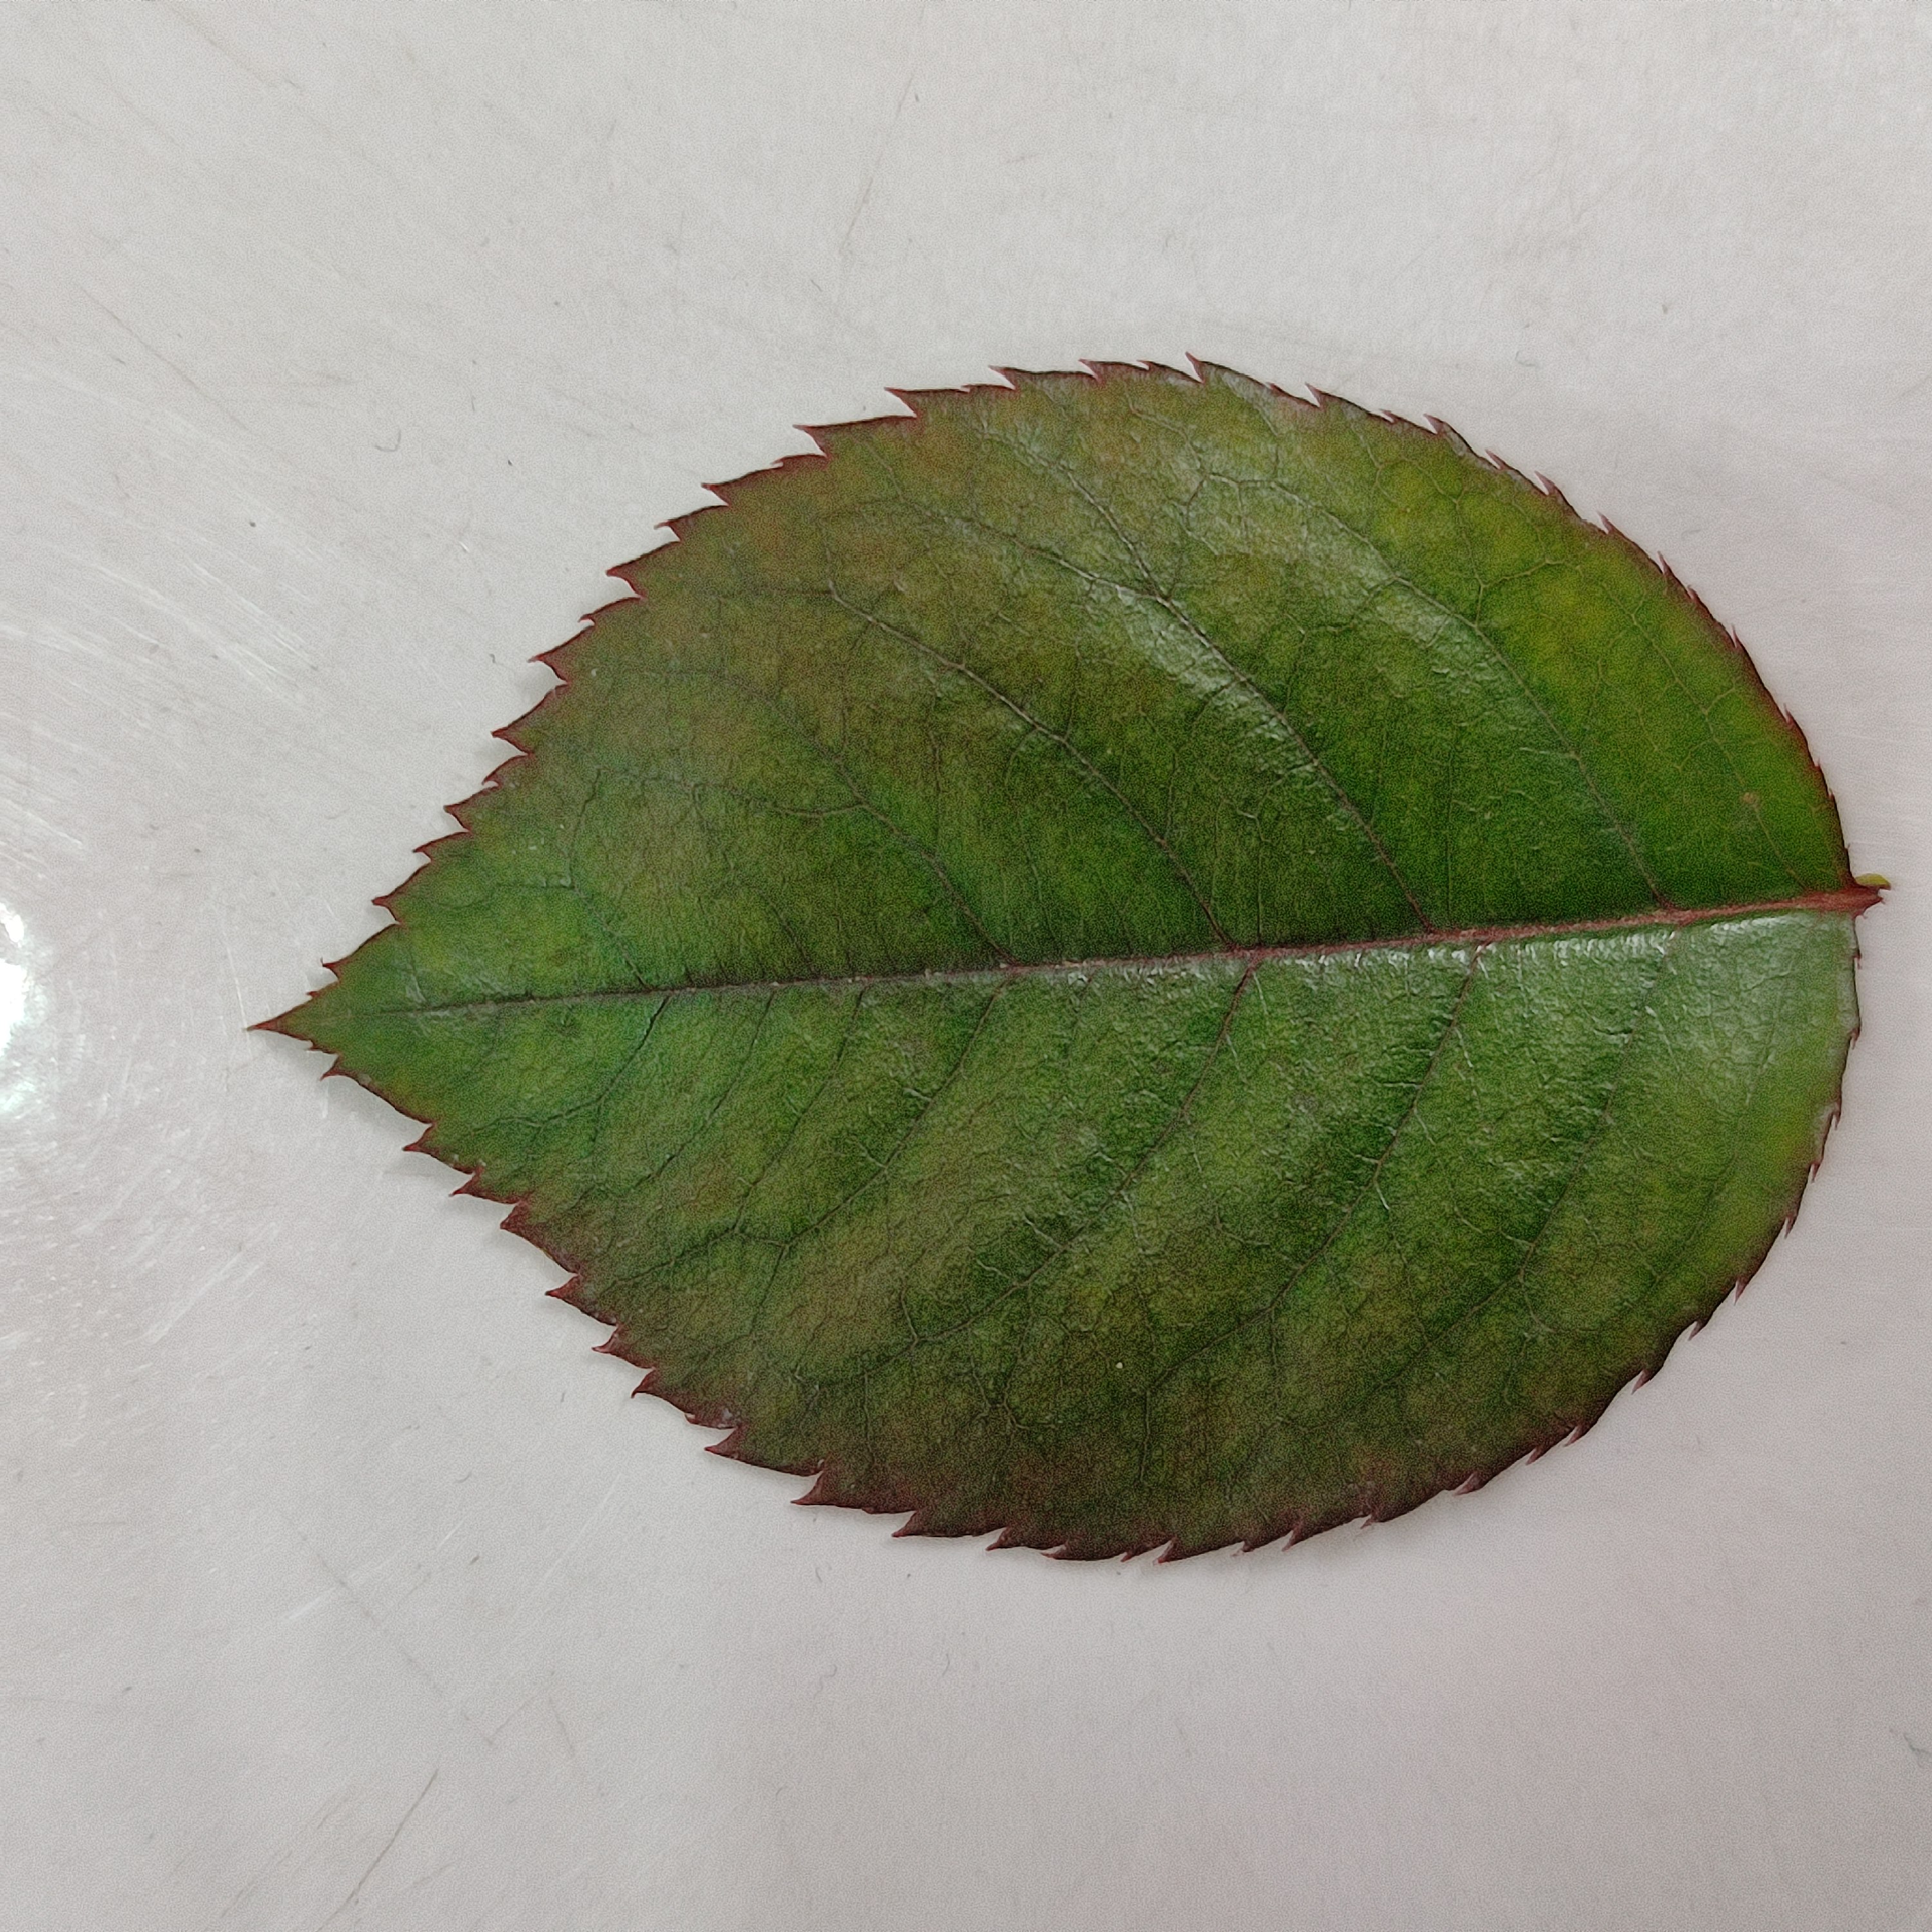
Label: Healthy Leaf